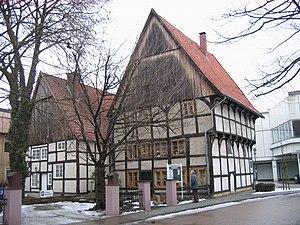
à Herford, arrondissement de Herford, Rhénanie-du-Nord-Westphalie, Allemagne. العربية